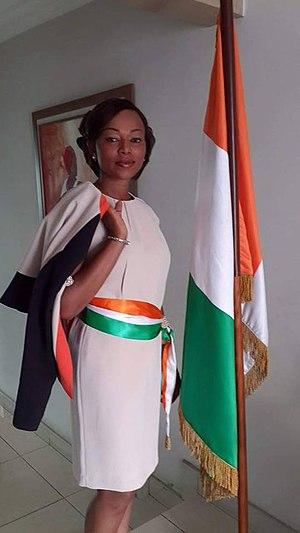
Photo officielle de Nasseneba Touré, Maire de la Commune d'Odienné
Odienné est une ville du nord-ouest de la Côte d'Ivoire, proche du Mali et de la Guinée, chef-lieu de la région du Kabadougou. Elle se situe à 867 km d’Abidjan. Ses habitants sont appelés les Odiennékas.